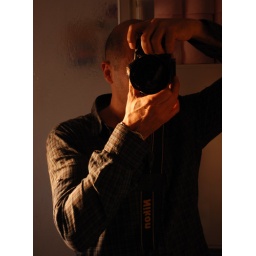
Hasta en el water / Even in the bathroom